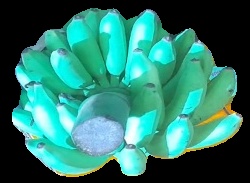
Variety: elakki-bale
Grade: grade2